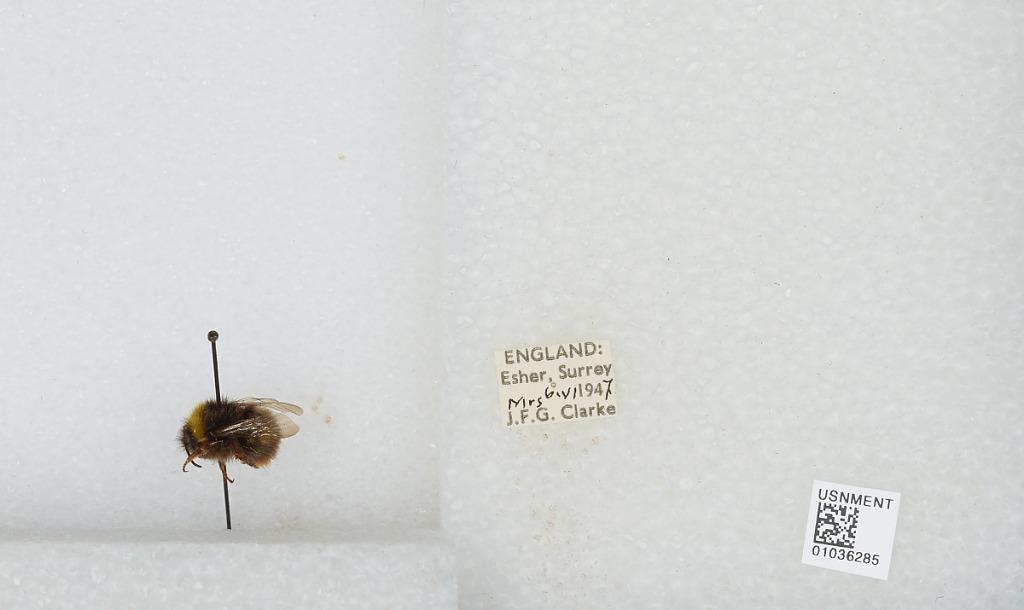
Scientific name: Bombus (Pyrobombus) pratorum (Linnaeus)
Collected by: J. Clarke
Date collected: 1947-6-6
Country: United Kingdom
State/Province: England
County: Surrey
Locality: Esher
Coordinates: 51.3691, -0.365